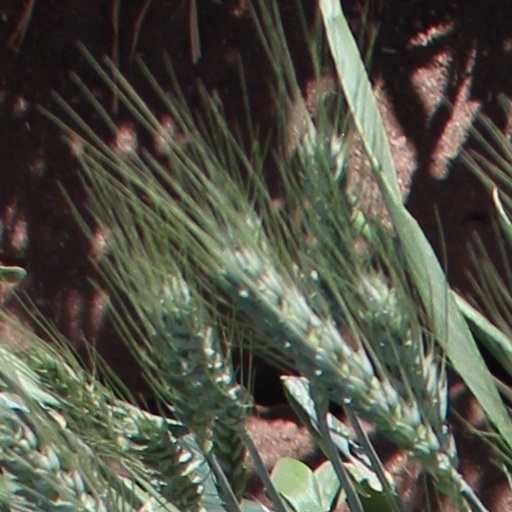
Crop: wheat